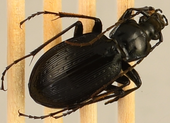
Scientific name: Carabus goryi
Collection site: Mountain Lake Biological Station NEON (MLBS), plot MLBS_005